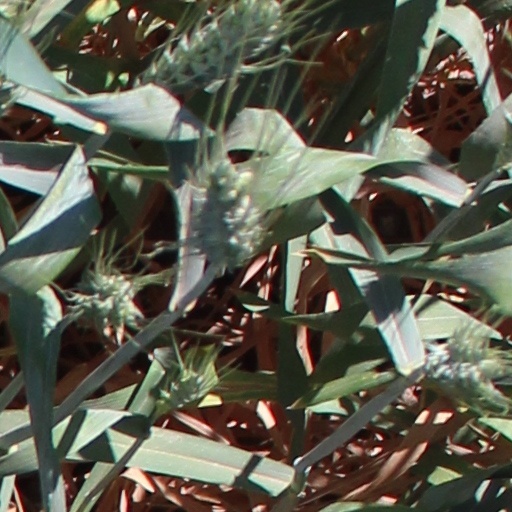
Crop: wheat